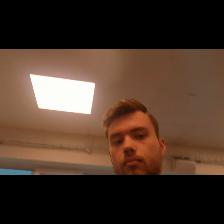
Label: Human